Describe the emotion expressed in this image:  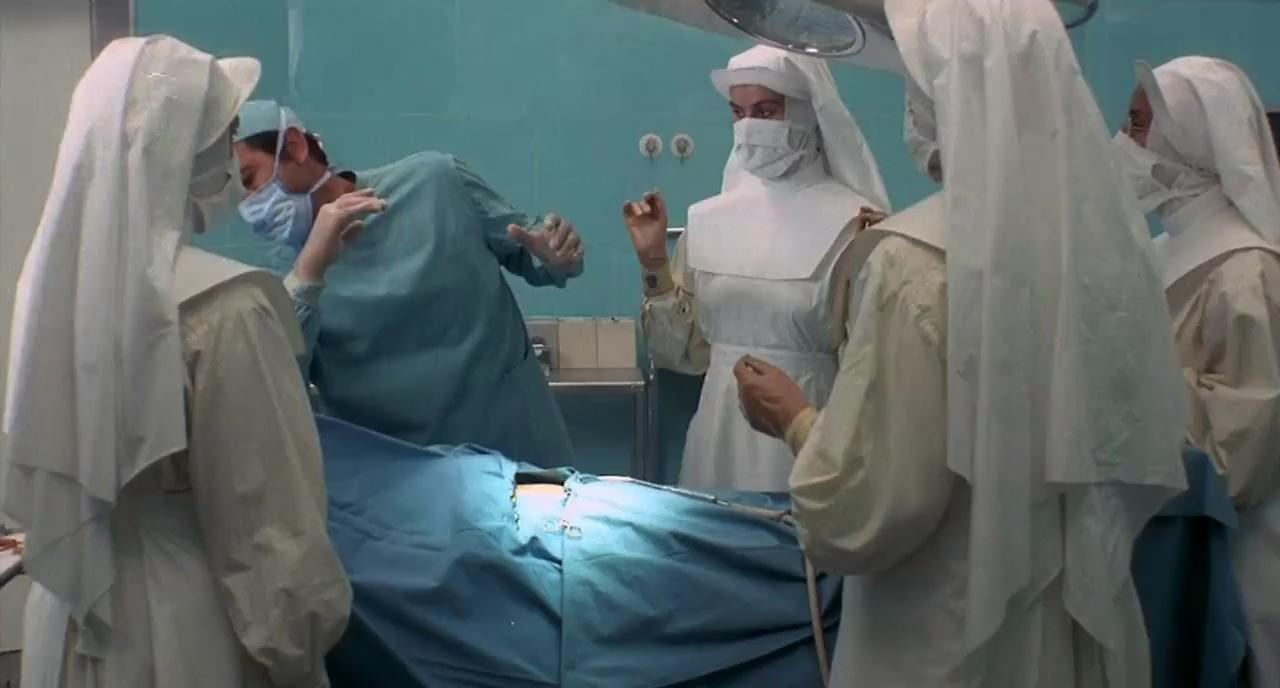
This person displays Suffering, valence and arousal with low intensity.